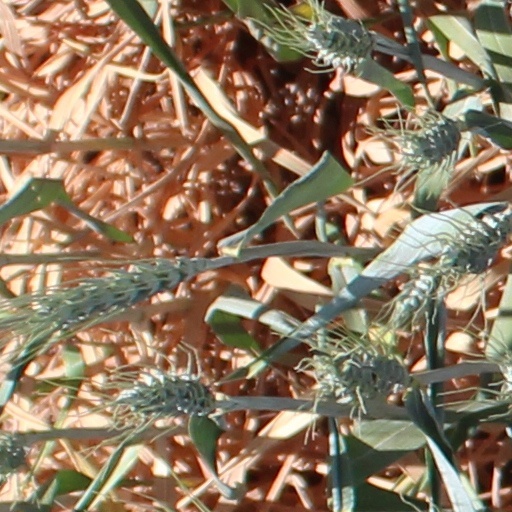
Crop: wheat